Tolkien and the modernists

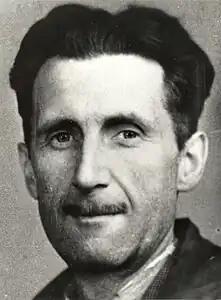
Tolkien's treatments of nature and of evil, and his vision of an empire in decline, have all been likened to the writing of George Orwell by different scholars.

Anna Vaninskaya, in Wiley-Blackwell's 2014 "A Companion to J. R. R. Tolkien", looks at Tolkien's modernity in comparison to the literature and culture of the 19th and 20th centuries. She notes that while Tolkien is popularly known as the author of two successful works, "The Hobbit" and "The Lord of the Rings", most of his output, worked on throughout his writing career but unpublished in his lifetime, was his legendarium that lay behind "The Silmarillion". She argues that the form and themes of Tolkien's early writings fit into the romantic tradition of writers like William Morris and W. B. Yeats, and have a looser connection with the Celtic Revival and with the Symbolist movement in art. In terms of politics, she compares Tolkien's mature writings with the romantic Little Englandism and anti-statism of 20th century writers like George Orwell and G. K. Chesterton.